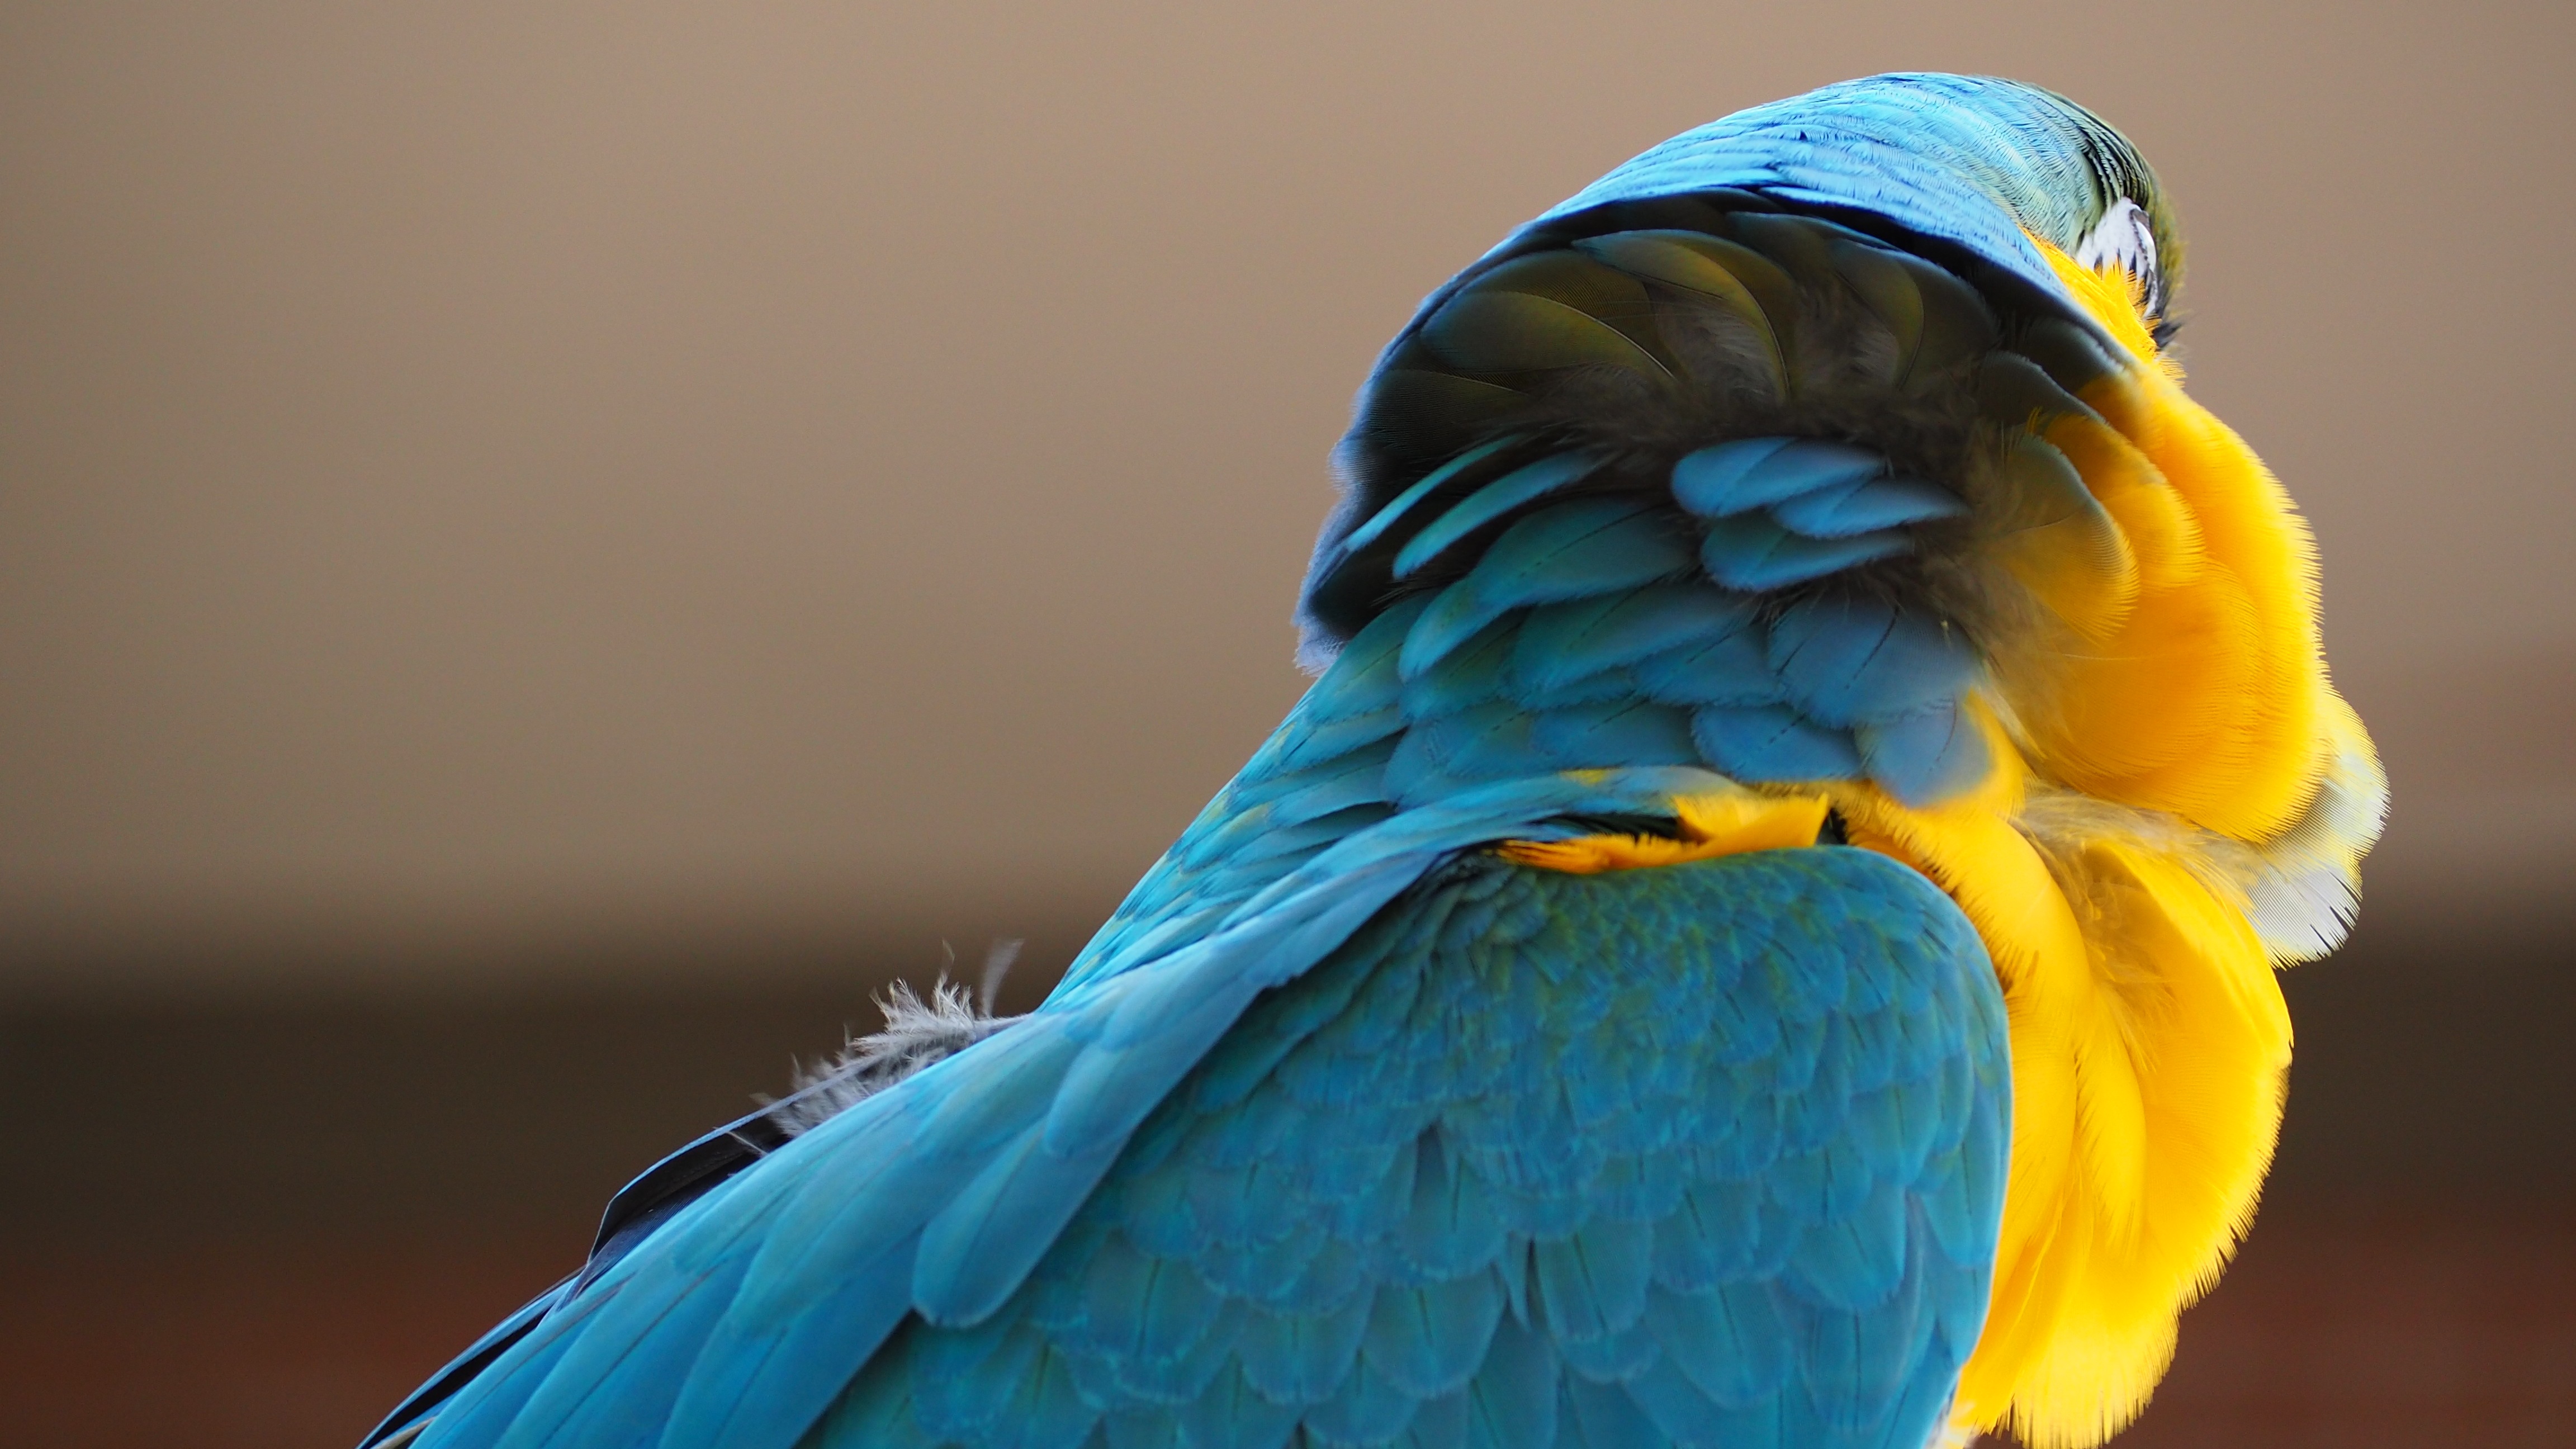
nature, outdoor, bird, wing, wind, animal, wildlife, beak, tropical, blue, colorful, yellow, feather, fauna, macaw, close up, gold, rainforest, vertebrate, parrot, exotic, parakeet, amazon, ruffled feathers, common pet parakeet